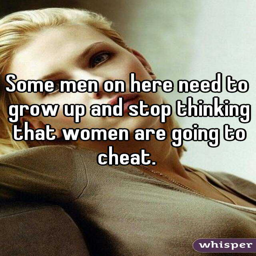
some men on here need to grow up and stop thinking that women are going to cheat .